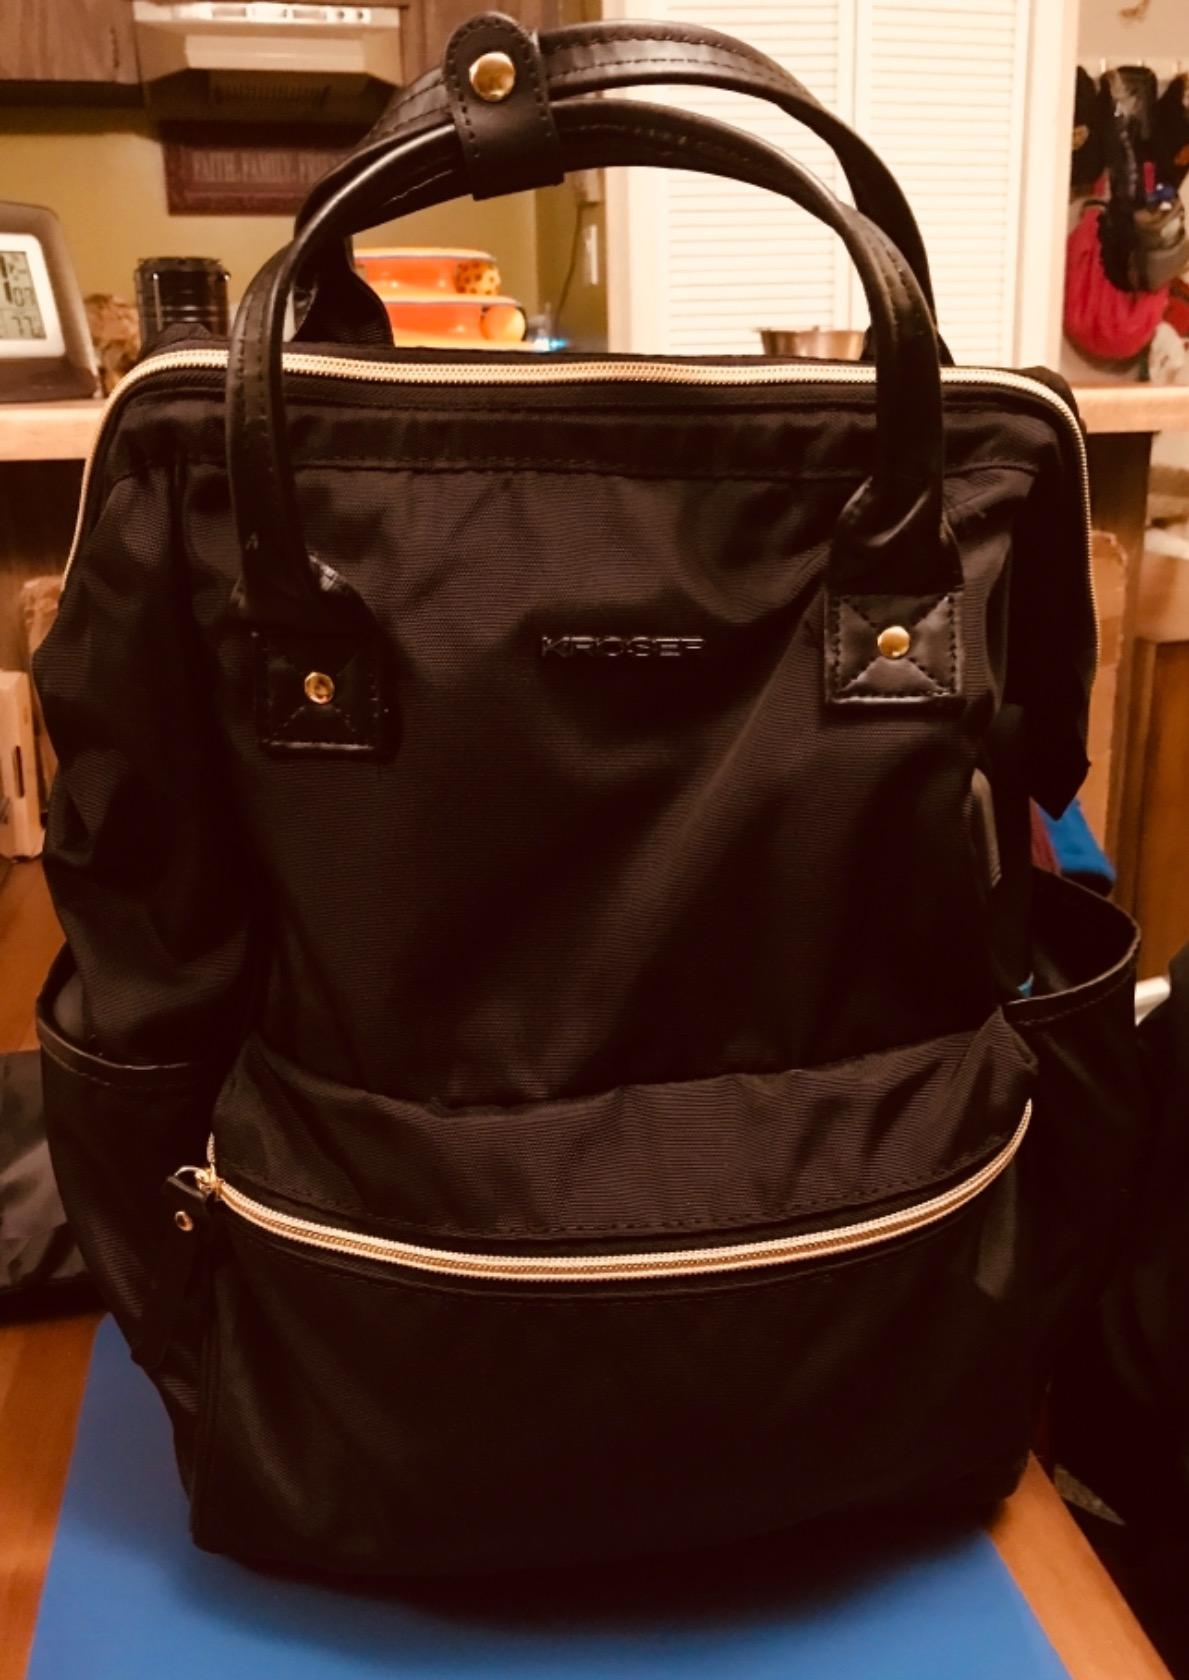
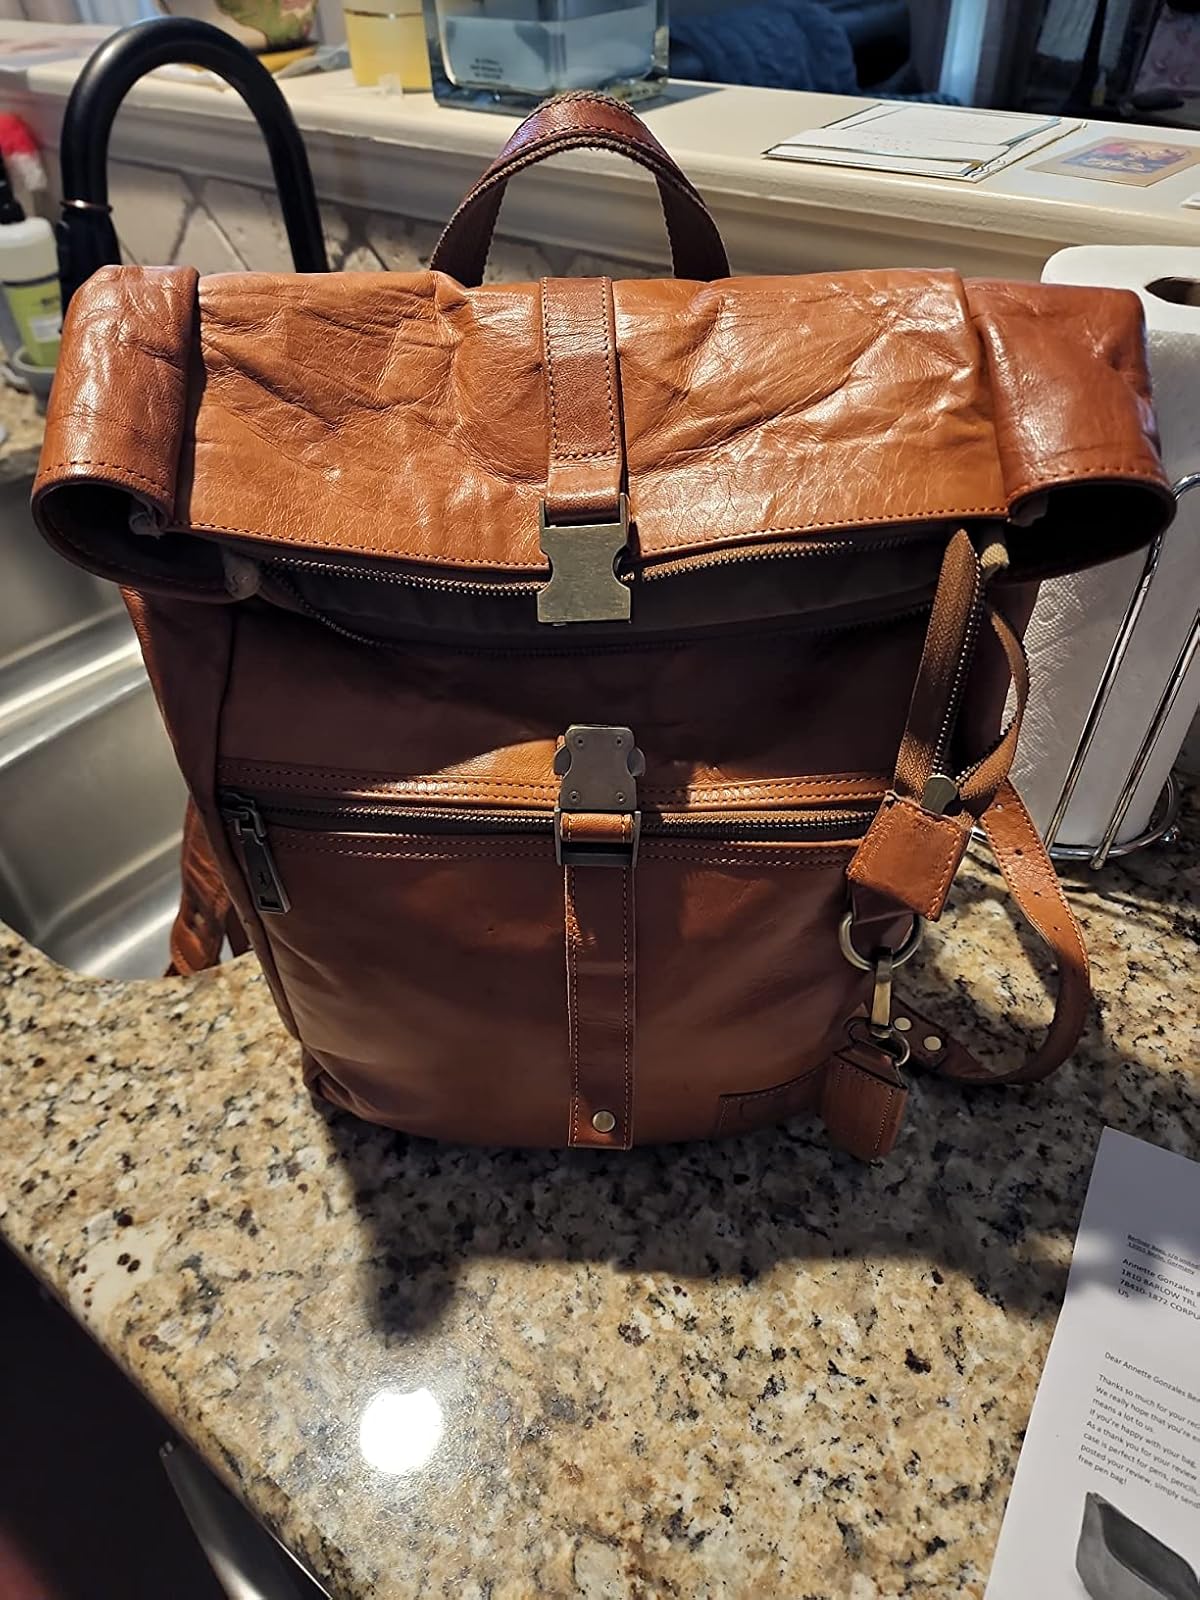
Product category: bag
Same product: no